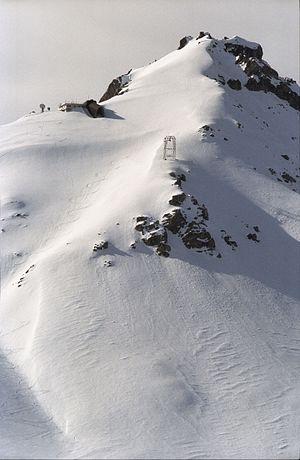
Le mont Zeppelin, en norvégien Zeppelinfjellet, est une montagne de Norvège située sur Spitzberg, une île du Svalbard, à deux kilomètres de Ny-Ålesund. Culminant à 553 mètres d'altitude, elle porte le nom de l'officier allemand et concepteur du ballon dirigeable, Ferdinand von Zeppelin qui a mené une expédition dans cette région en 1910 avec Hugo Hergesell.